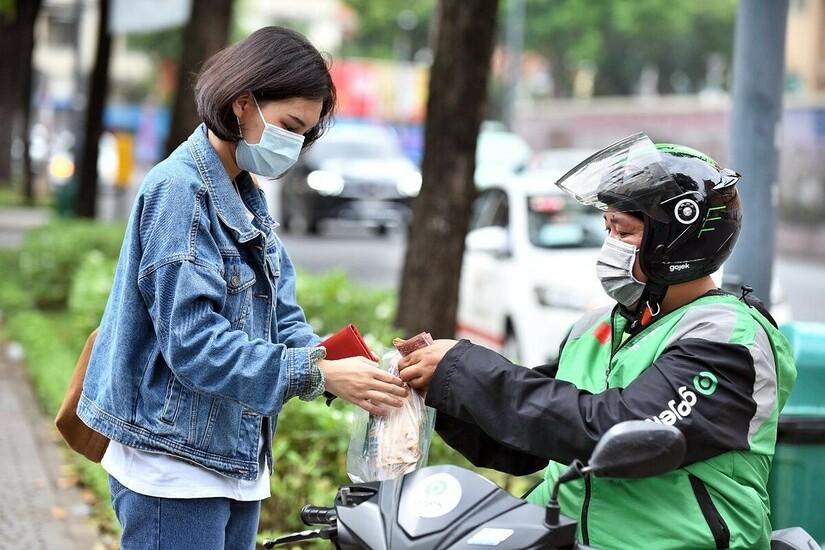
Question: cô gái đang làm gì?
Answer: đang nhận hàng từ anh chàng shipper